Russian Ground Forces

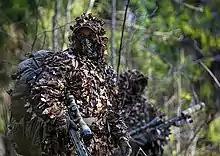
Russian "Spetsnaz" (Special Forces) snipers

The branches of service include motorized rifles, tanks, artillery and rocket forces, troop air defence, special corps (reconnaissance, signals, radio electronic warfare, engineering, nuclear, biological and chemical protection, logistical support, automobile, and the protection of the rear), special forces, military units, and logistical establishments.